Fontainebleau, Florida

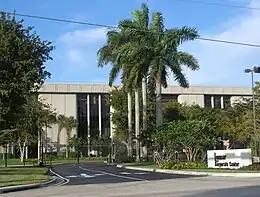
Lennar former headquarters in Fontainebleau

Miami-Dade County Public Schools operates public schools in the Fontainebleau area.